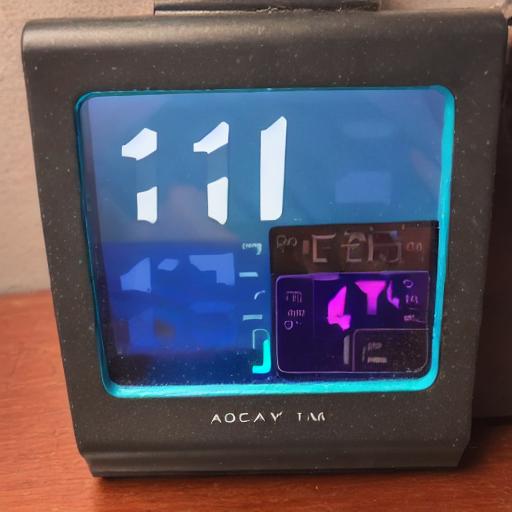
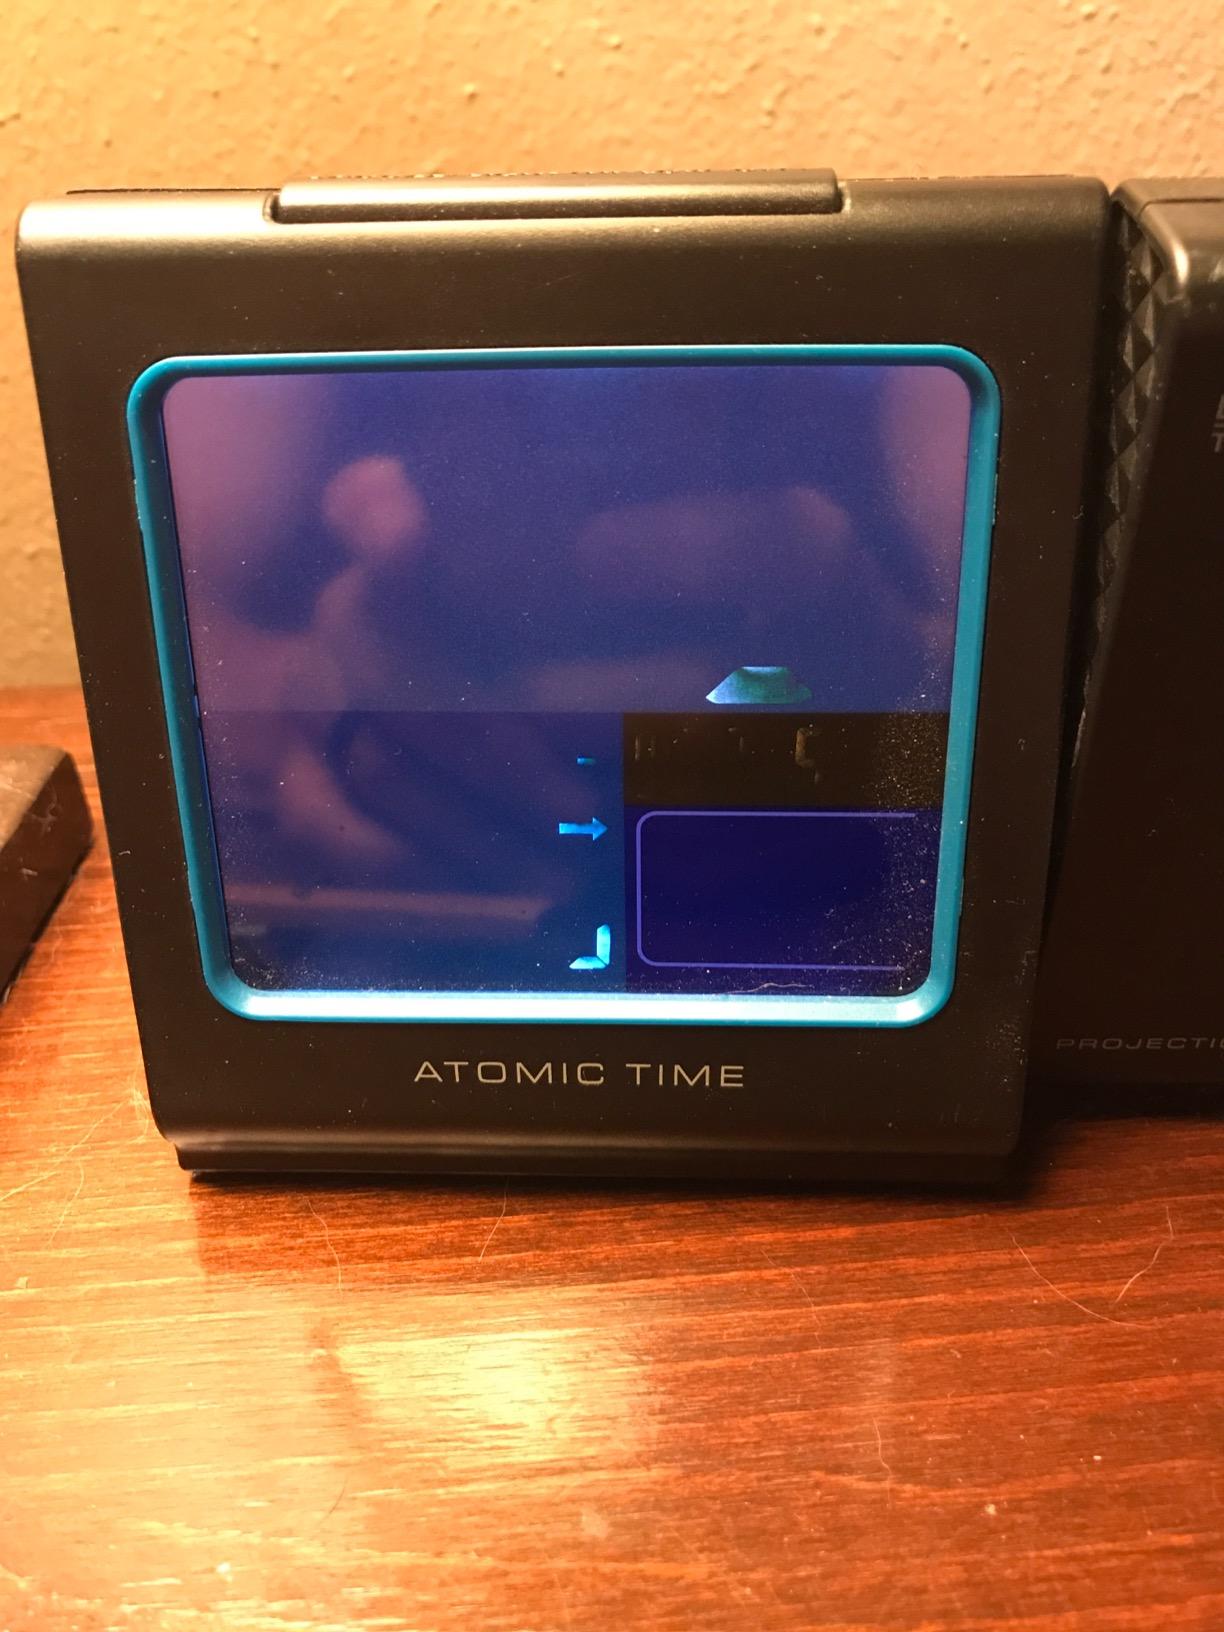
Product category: clock
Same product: no